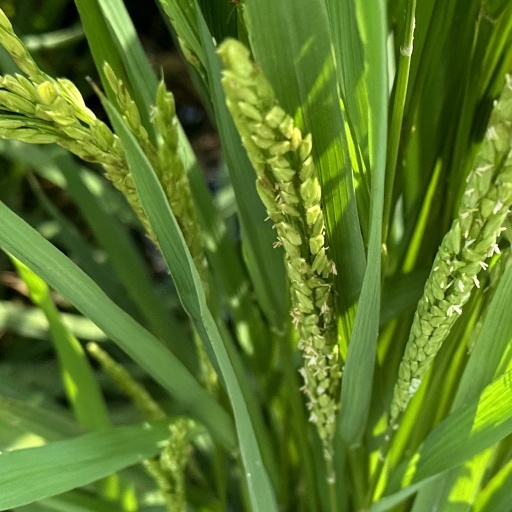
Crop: rice